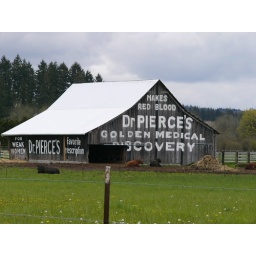
amazing barn near toledo "makes red blood"